Civil society campaign

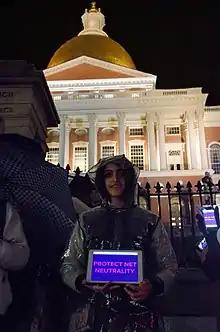
Net Neutrality Vigil demonstrating, USA

A civil society campaign specifically involves civil society, which is the part of society that actively interacts with critical reflection and public deliberation, in order to organize mechanisms like social movements and use democratic tools such as lobbying in order to instigate social change. These campaigns can seek local, national or international objectives. They can be run by dedicated single-issue groups such as Baby Milk Action, or by professional non-governmental organisations (NGOs), such as the World Development Movement, who may have several campaigns running at any one time. Larger coalition campaigns such as 2005's Make Poverty History may involve a combination of NGOs.